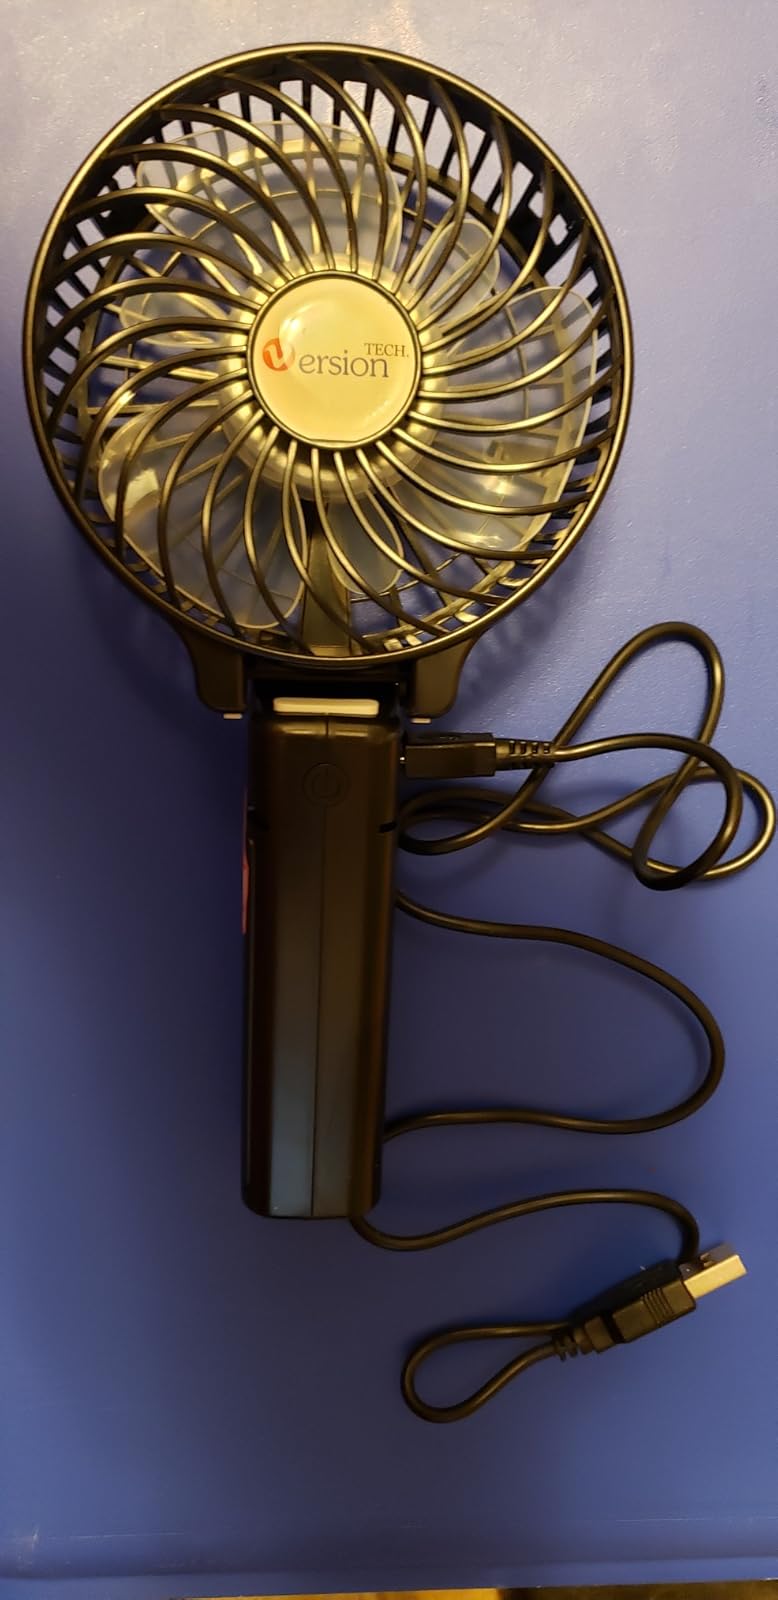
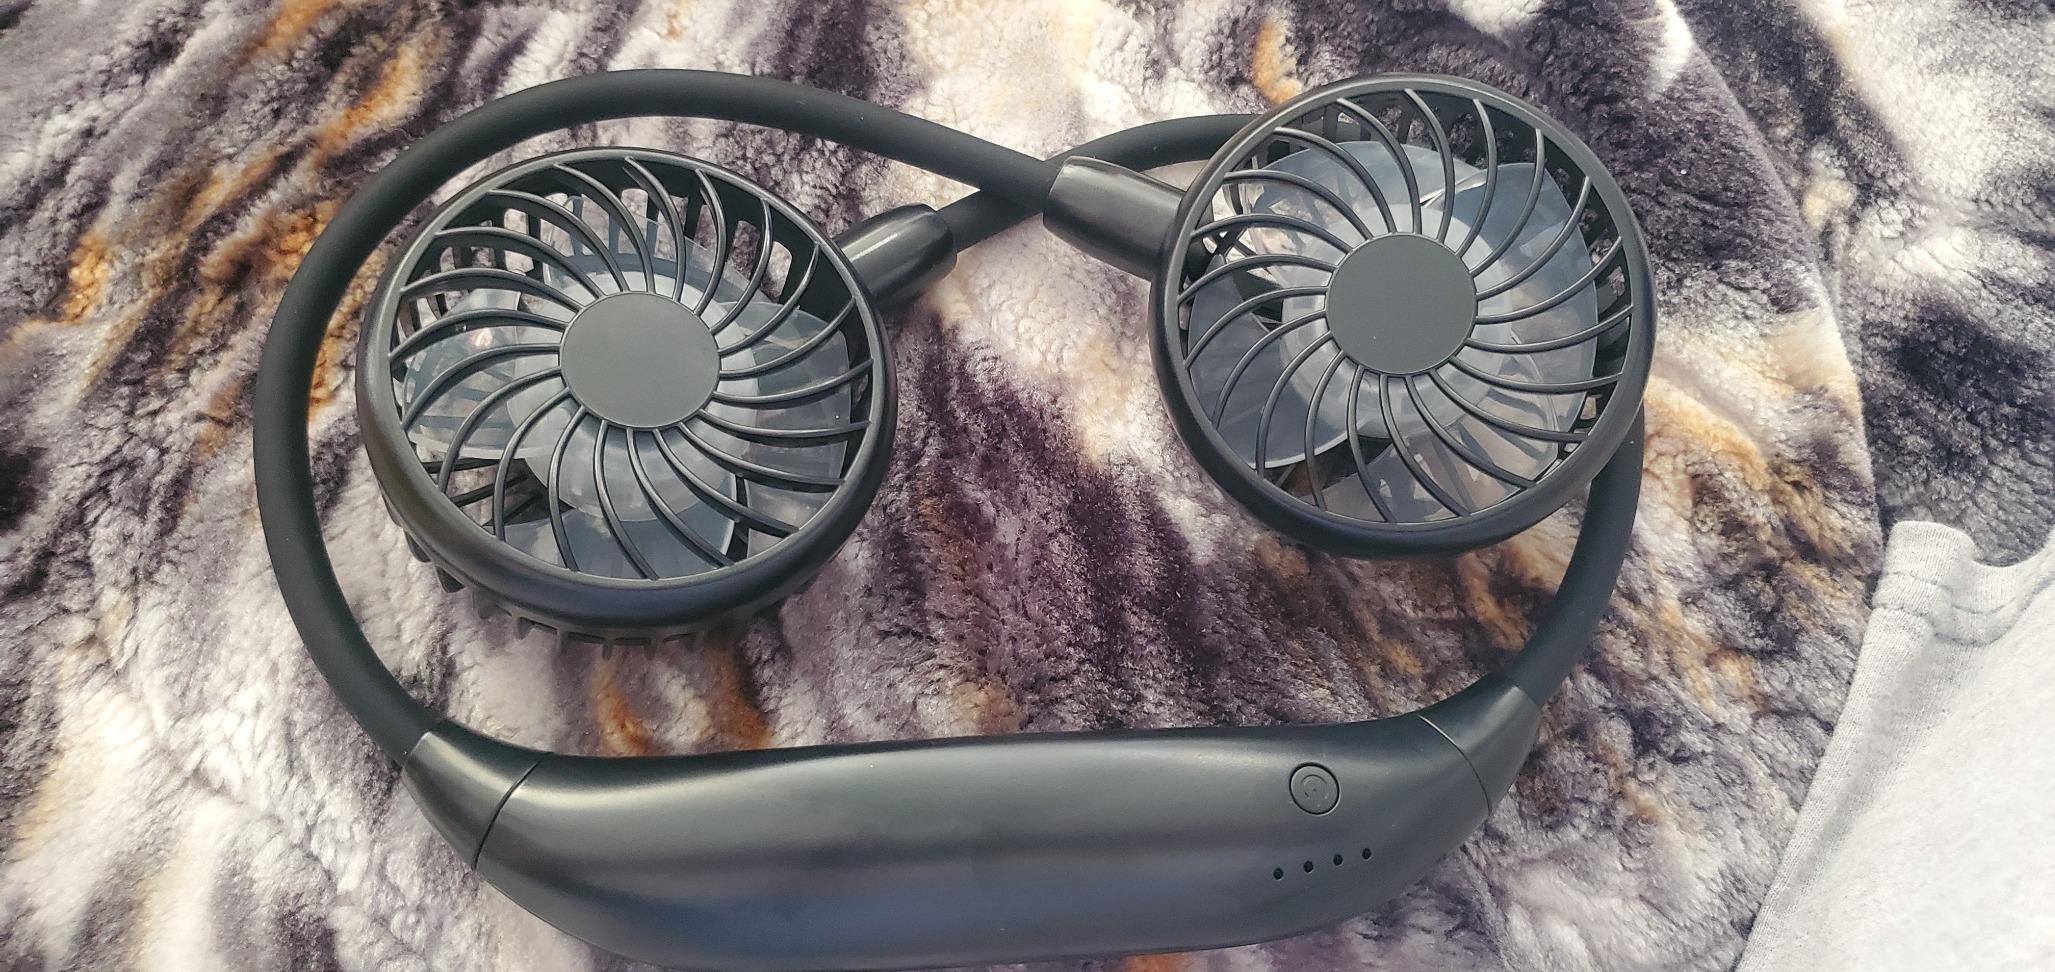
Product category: fan
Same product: no